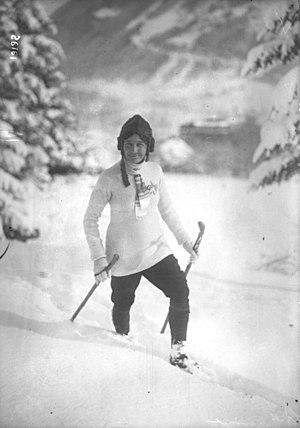
Mlle Marvingt [portrait de la skieuse, Chamonix, 19-1-13]
Marie Marvingt, née le 20 février 1875 à Aurillac et morte le 14 décembre 1963 à Laxou, est une pionnière de l'aviation, inventrice, sportive, alpiniste, infirmière et journaliste française.